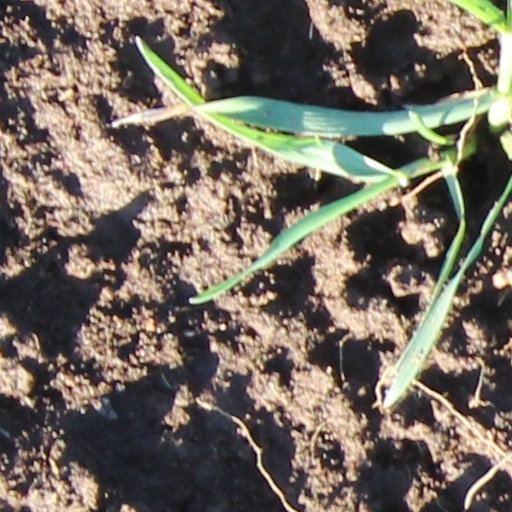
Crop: wheat